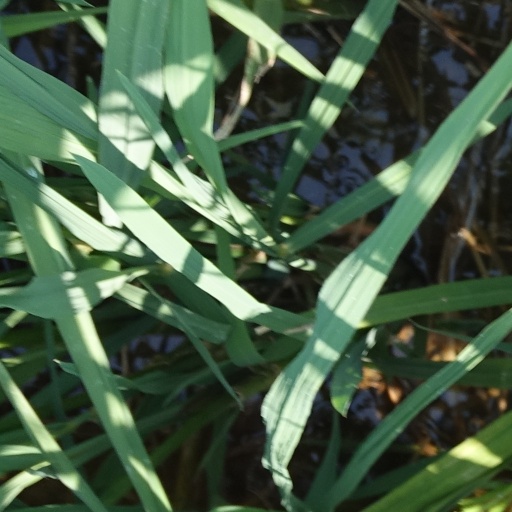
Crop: rice